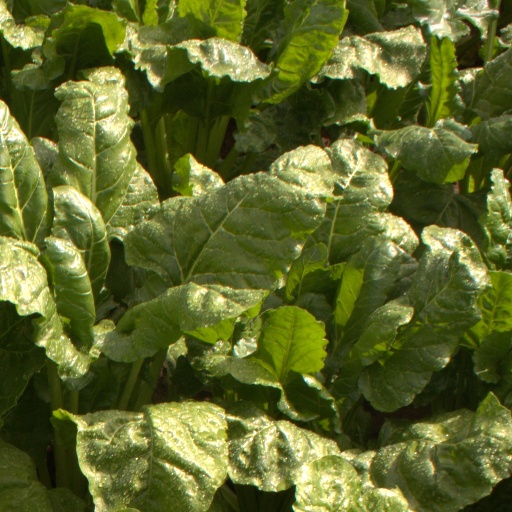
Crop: sugar beet